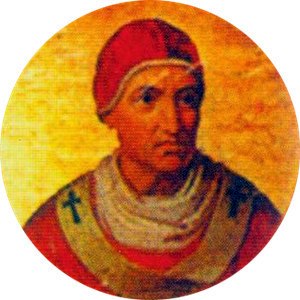
Paverækken / 2. årtusinde / 12. århundrede
Dette er en liste over paver, den romersk-katolske kirkes overhoved. Paverækken strækker sig tilbage til apostlen Peter.